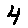
Label: 4